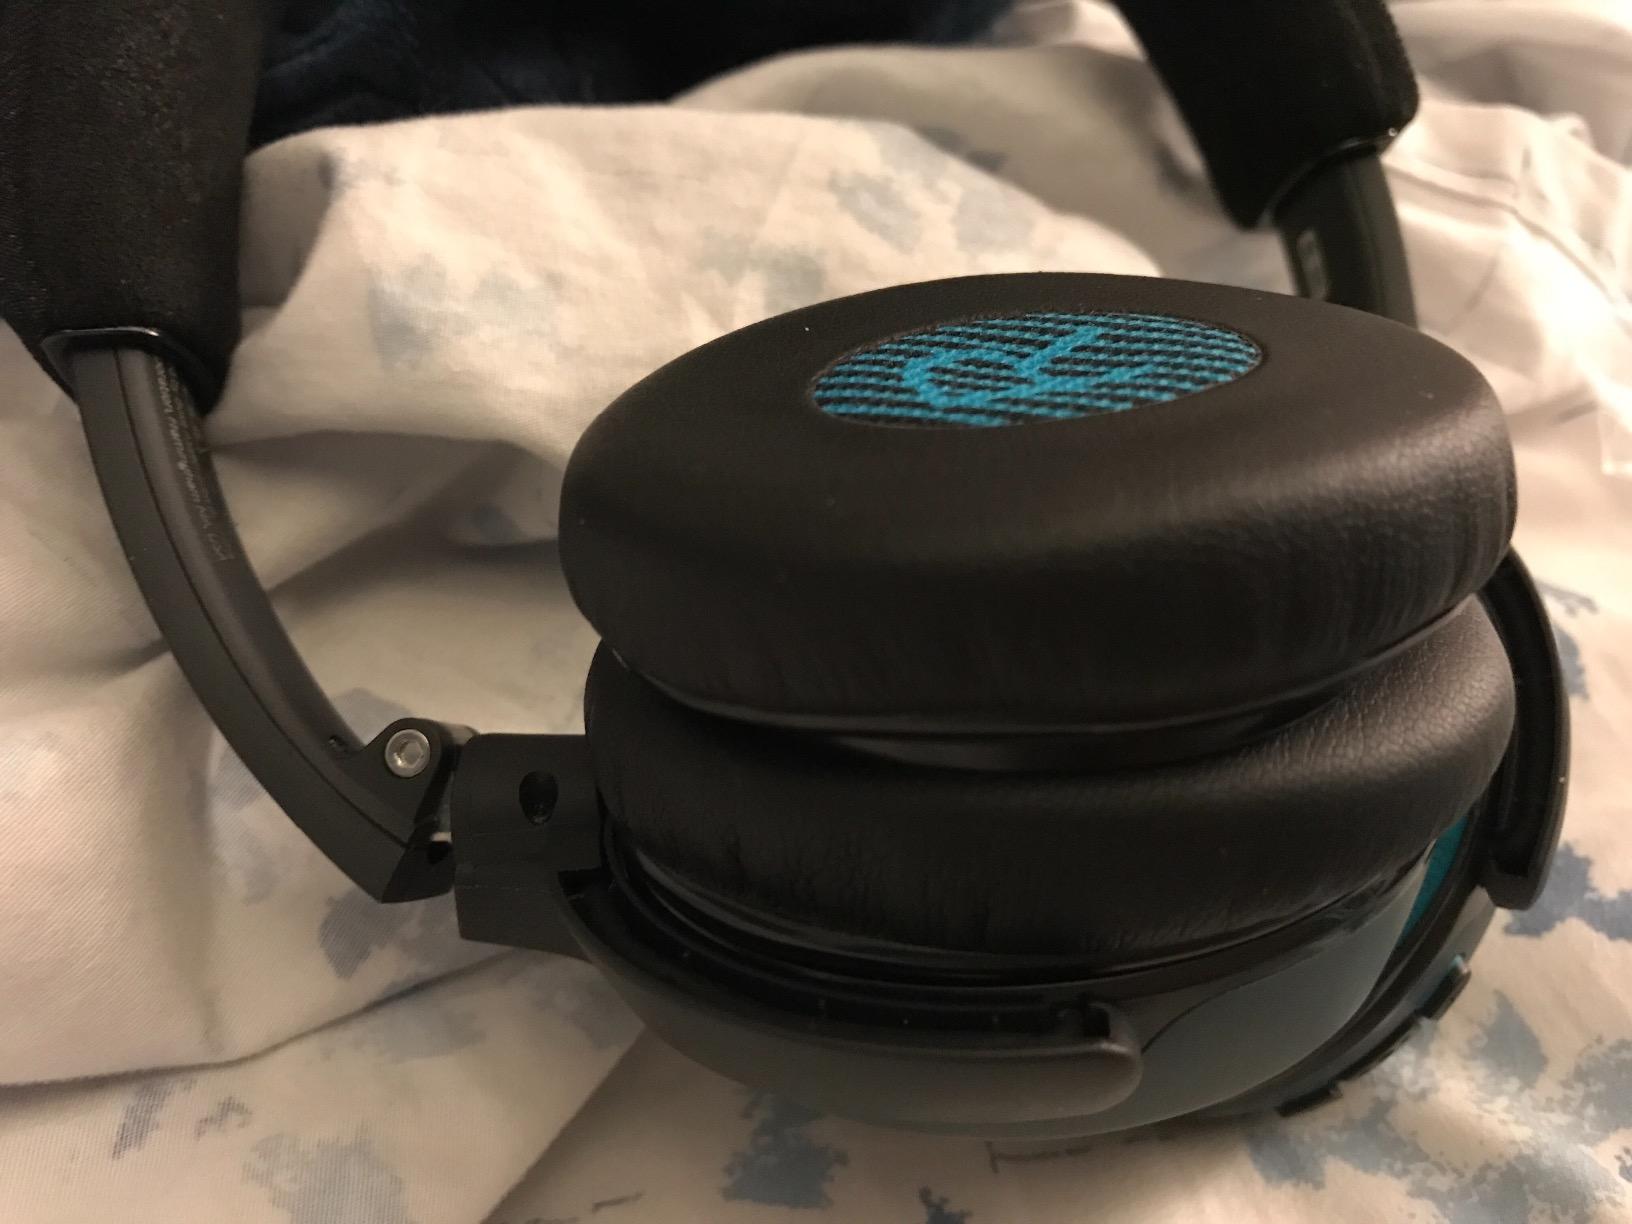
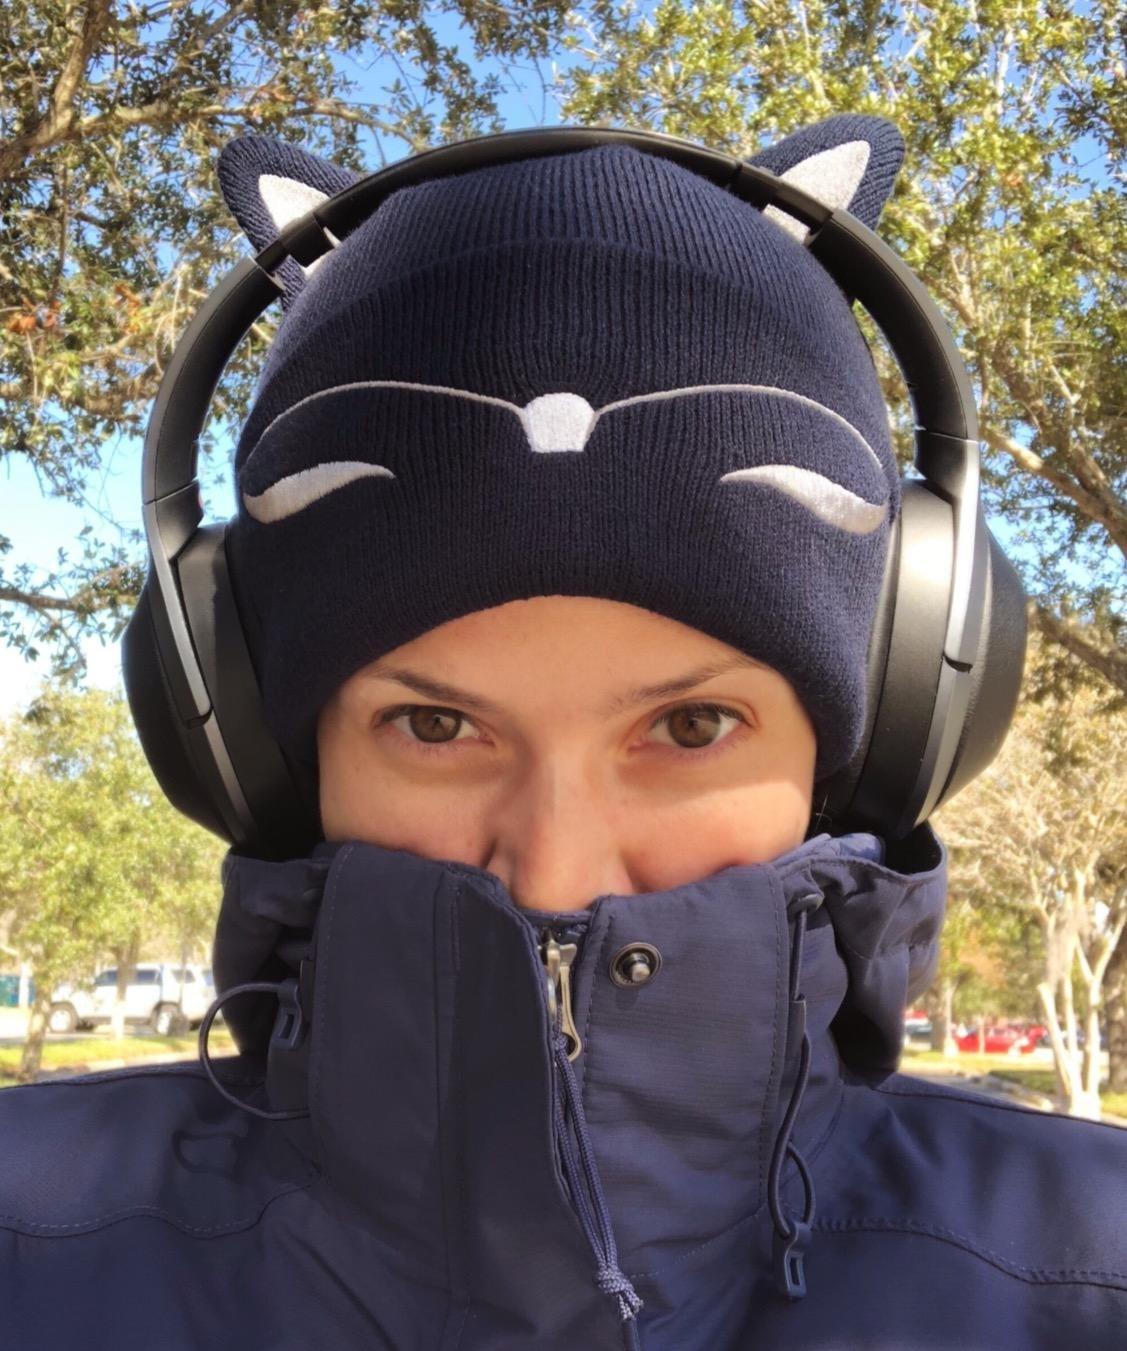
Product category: headphones
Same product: no